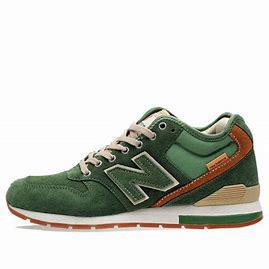
Brand: New
Model: Balance New Balance 996 Series